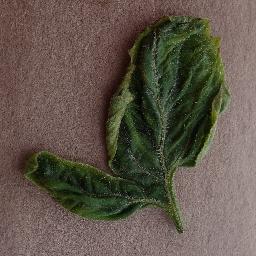
Label: Tomato___Tomato_Yellow_Leaf_Curl_Virus